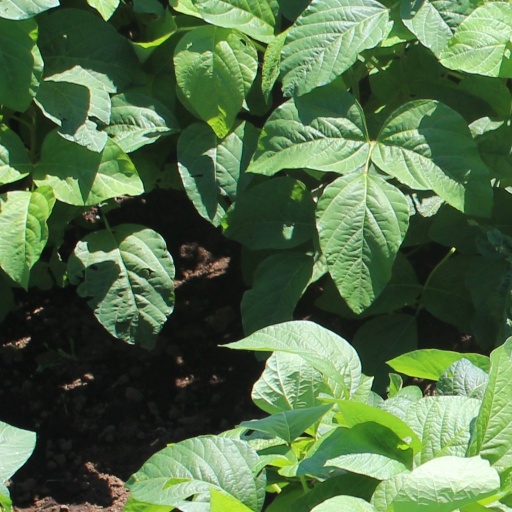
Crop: soybean